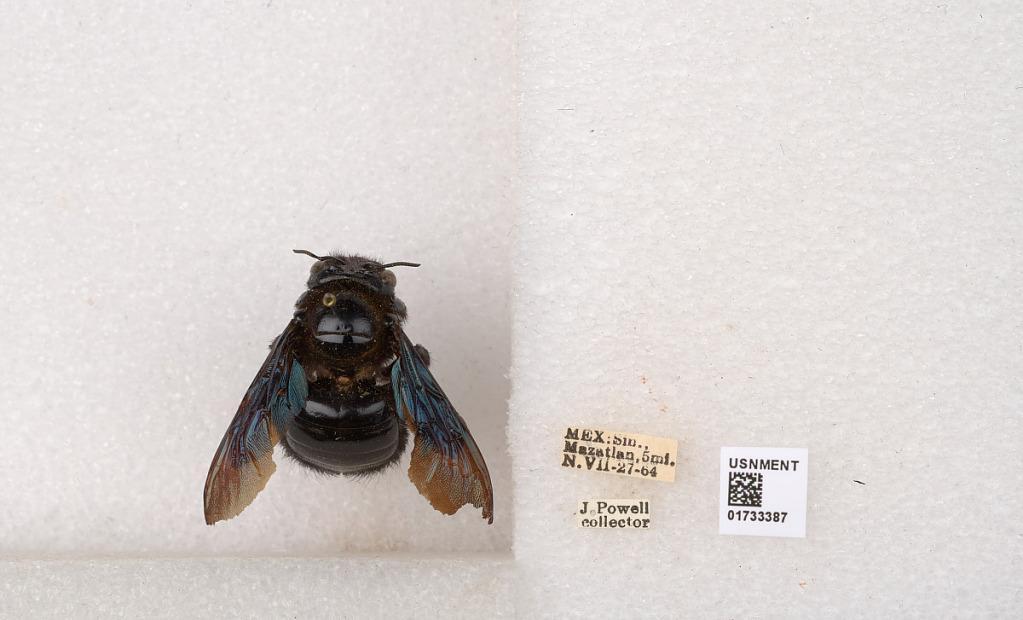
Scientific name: Xylocopa (Megaxylocopa) fimbriata Fabricius
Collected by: J. Powell
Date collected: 1964-7-27
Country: Mexico
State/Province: Sinaloa
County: Mazatlan
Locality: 5 mi. N.